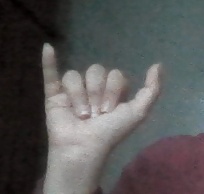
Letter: ya